Canouan Airport

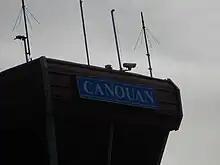
Canouan air traffic control tower

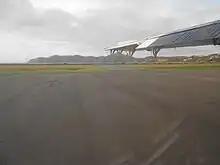
Leaving Canouan, apron view

Canouan Airport features one single small passenger terminal building with basic facilities such as check-in-facilities as well as some shops and a restaurant and a covered observation deck. The airport terminal has immigration facilities for international flights but no international transfer area.